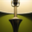
Label: lamp